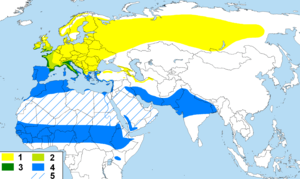
Le Pouillot véloce est une espèce d'oiseaux de la famille des Phylloscopidae très répandue dans l'Ancien Monde. Brun verdâtre dessus et blanc cassé dessous, il possède un chant caractéristique à deux tons dont les francophones retiennent le rythme et le son métallique ressemblant à ceux de pièces de monnaie que l'on égrène, d'où le surnom de « compteur d'écus », et que les anglophones traduisent par un chiff-chaff qui lui a valu son nom vulgaire anglais de Common Chiffchaff. L'espèce est divisée en un certain nombre de sous-espèces, dont certaines sont désormais considérées comme des espèces à part entière. La femelle construit un nid en forme de dôme sur ou près du sol, et assume l'essentiel de la couvaison et de l'alimentation des oisillons, tandis que le mâle a peu d'implication dans la nidification, mais défend son territoire contre ses rivaux, et attaque les prédateurs potentiels.